Wisdom

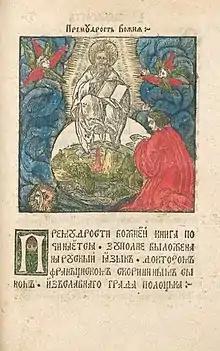
Image from "Book of Wisdom" of Francysk Skaryna 1518

Taoist views of wisdom ("wu wei", 無為) emphasizes effortless action, aligning with the natural flow of the universe ("Tao"). While early Confucianism values social harmony and structured virtue, Taoist wisdom often embraces paradox and non-conformity. The "Zhuangzi" text, attributed to Zhuang Zhou (c. 4th century BCE), presents wisdom as a state of effortless flow ("wu wei"), where one aligns with the spontaneous patterns of nature rather than imposing human will. This contrasts with Confucian ideals of ritual and duty, as Taoist wisdom values freedom from rigid thinking and acceptance of change.